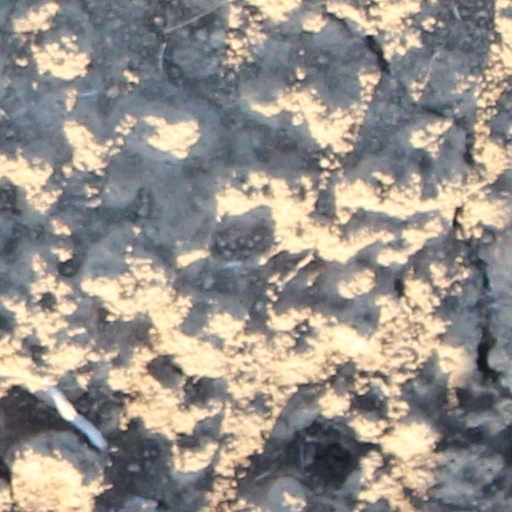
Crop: wheat